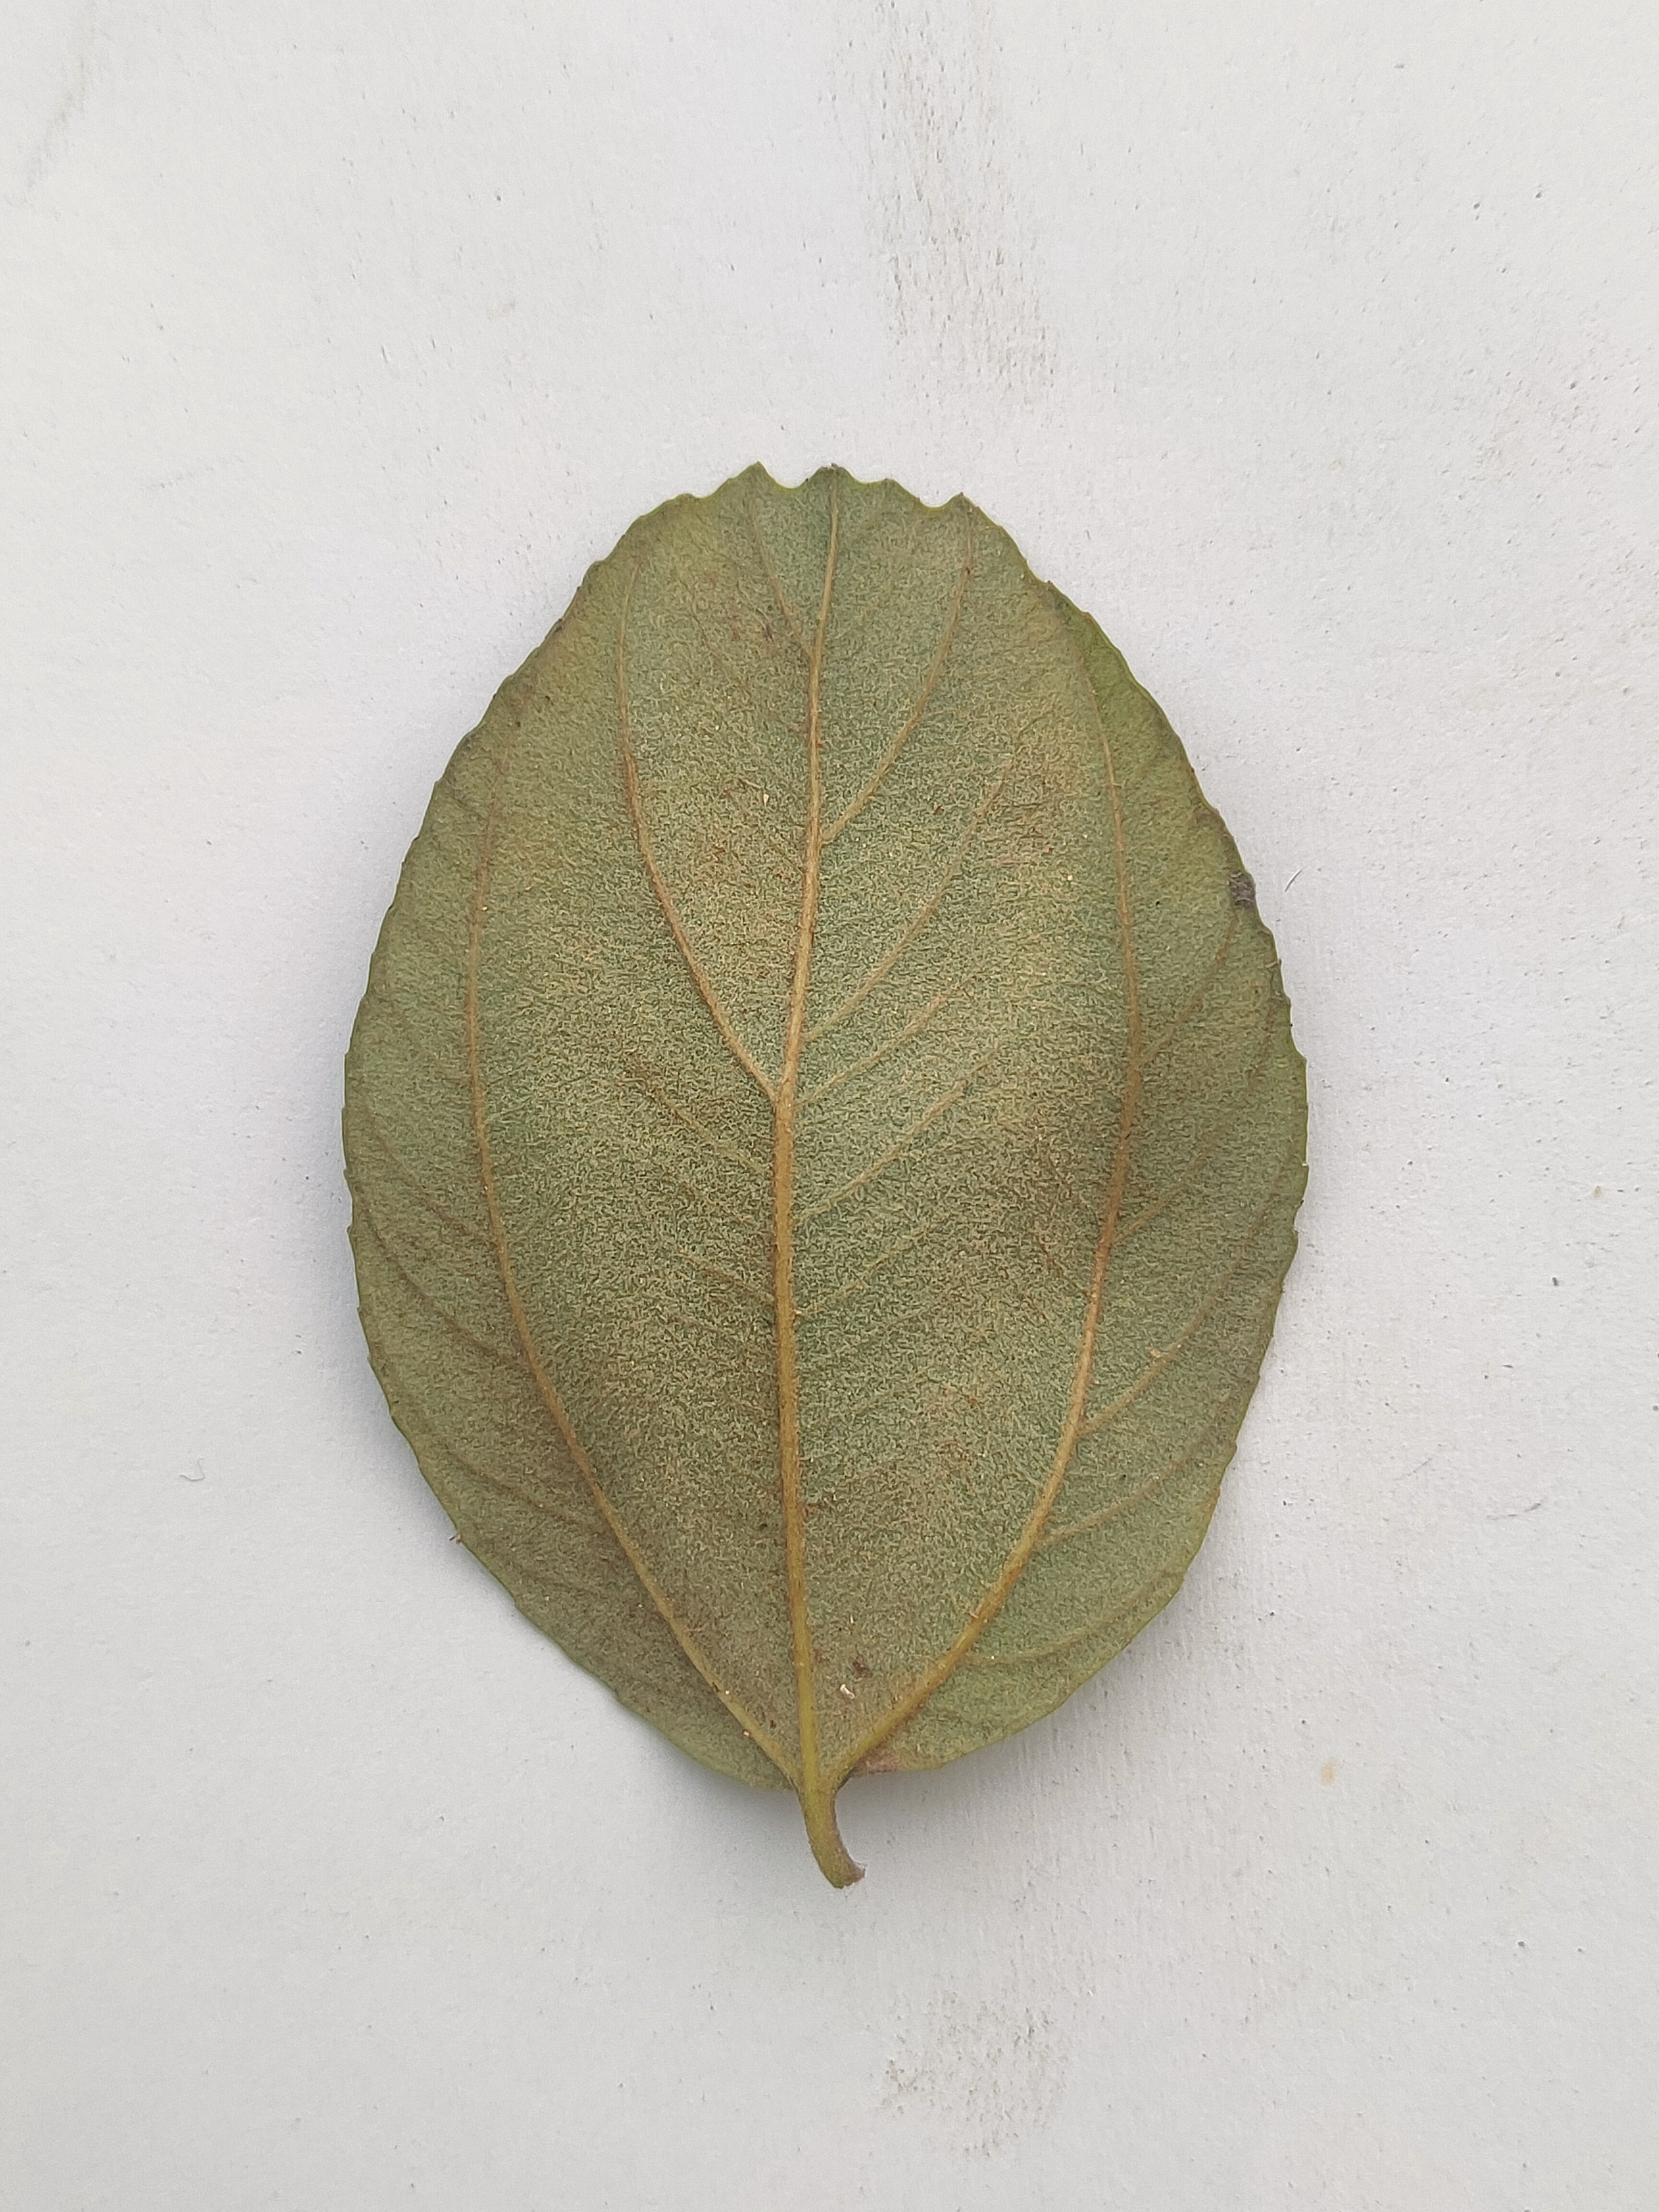
Leaf variety: Plum